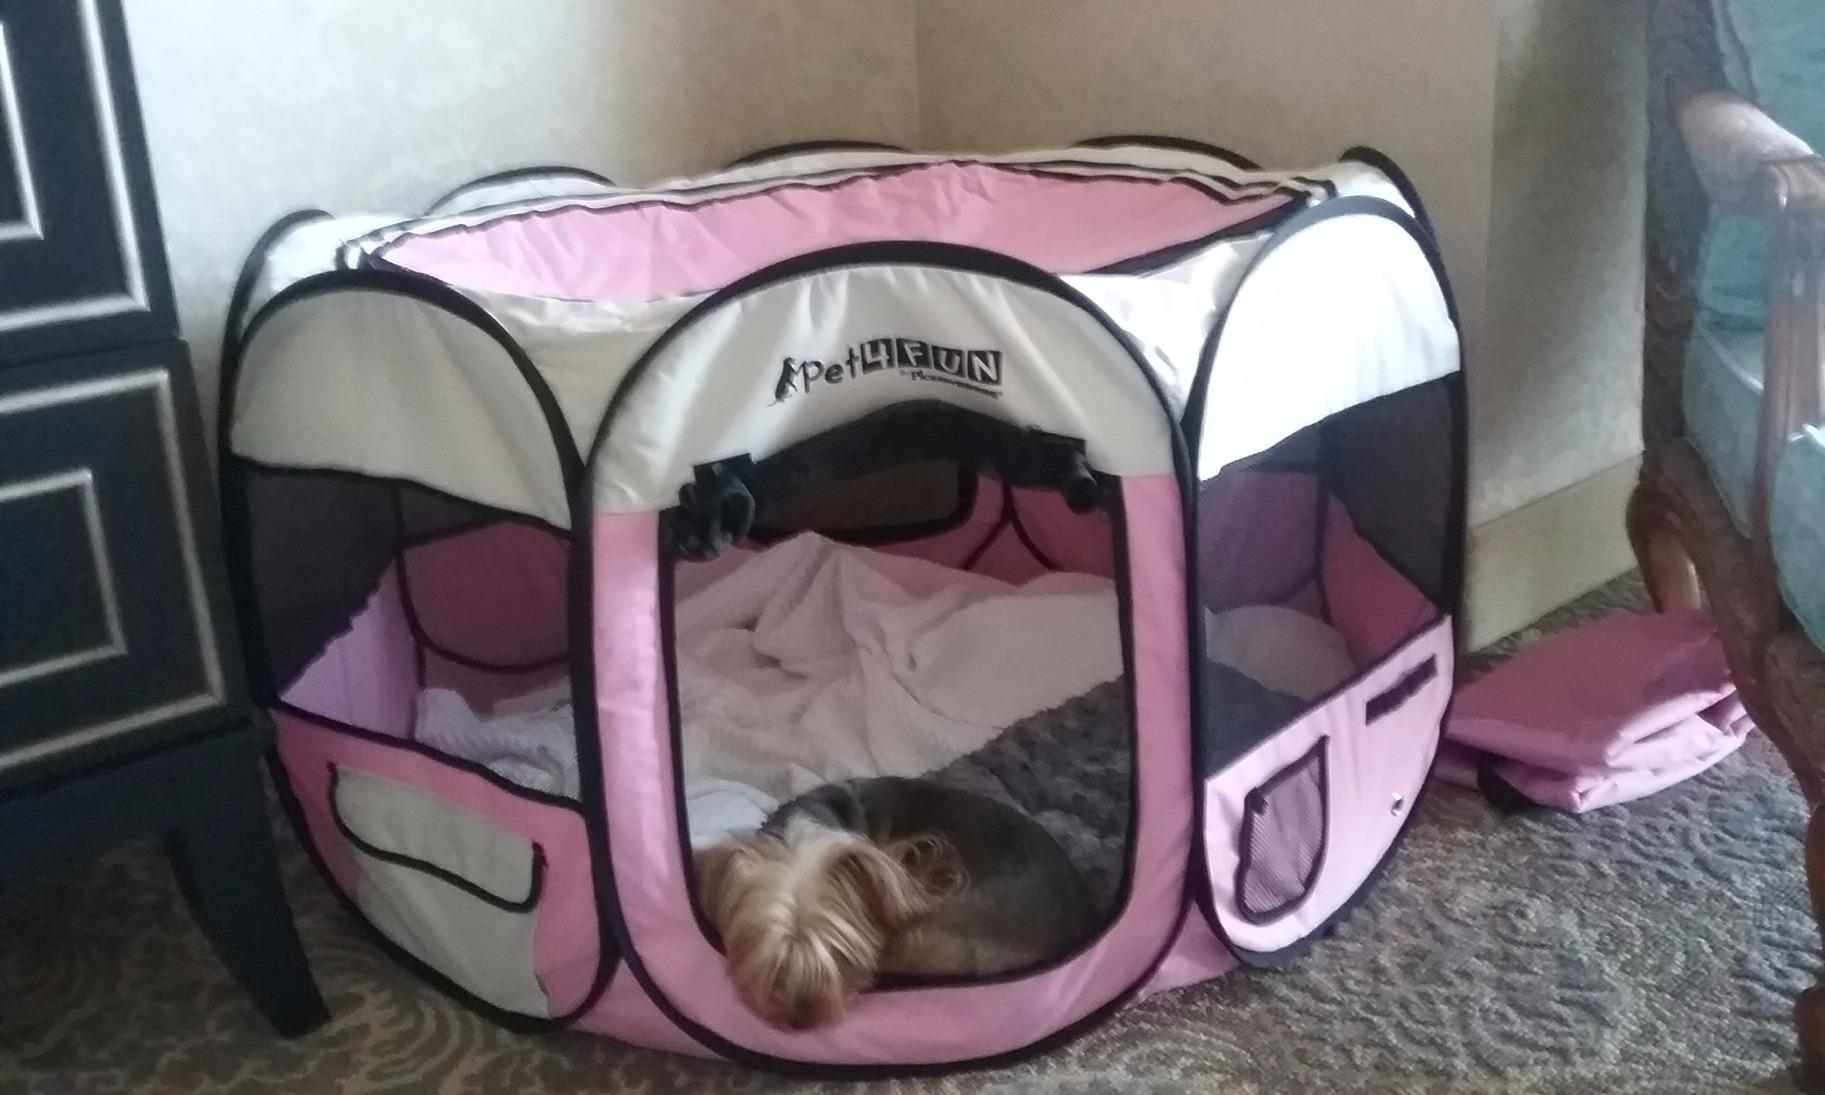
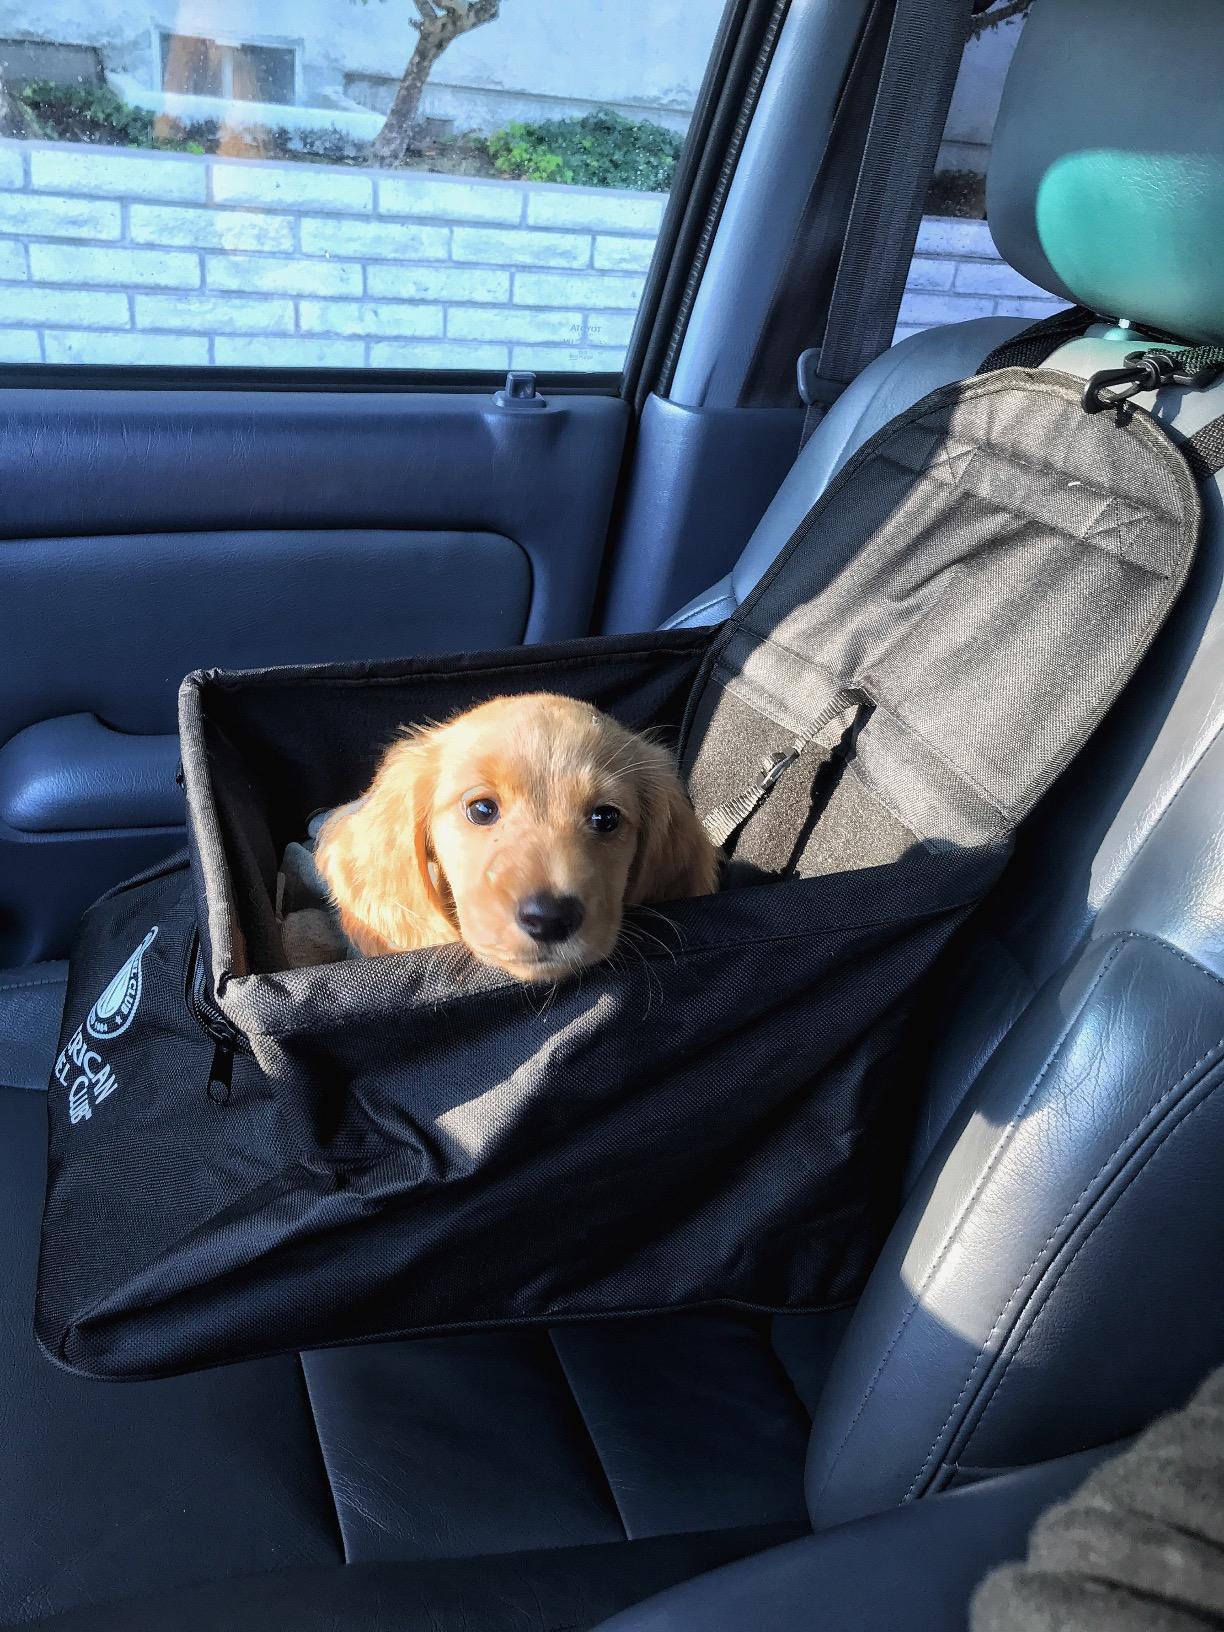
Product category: items_kennel
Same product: no